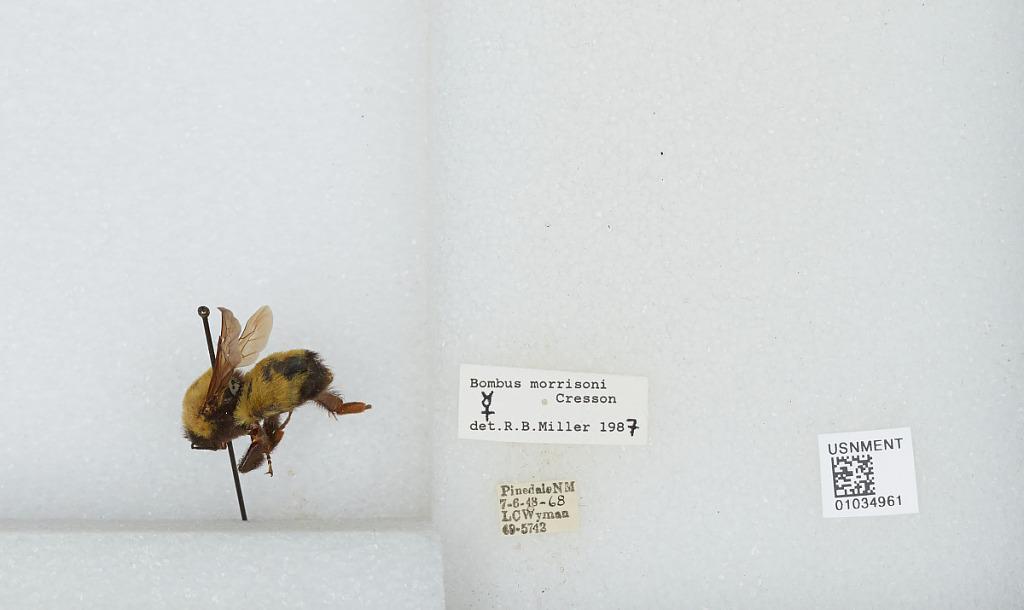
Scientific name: Bombus (Separatobombus) morrisoni Cresson
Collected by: L. Wyman
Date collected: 1948-7-6
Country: United States
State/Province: New Mexico
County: McKinley
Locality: Pinedale
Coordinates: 35.6039, -108.448
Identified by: Miller, R. B.